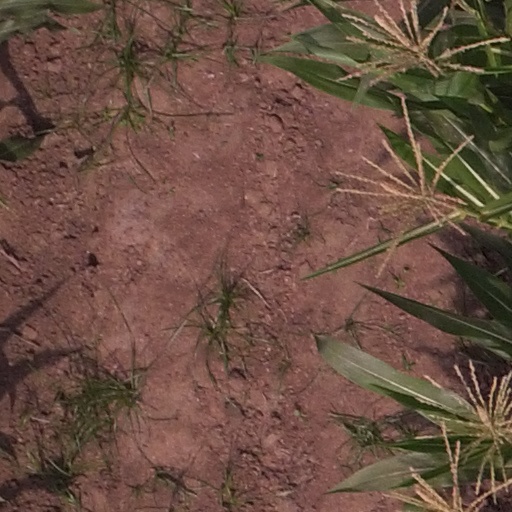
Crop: maize; corn